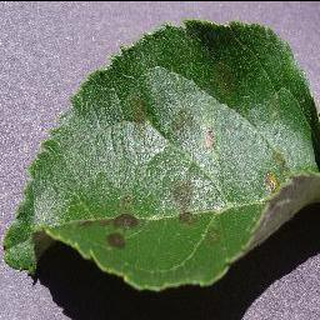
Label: apple_apple_scab